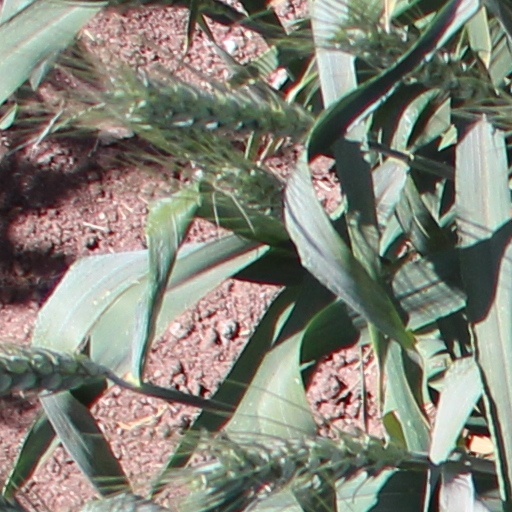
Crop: wheat